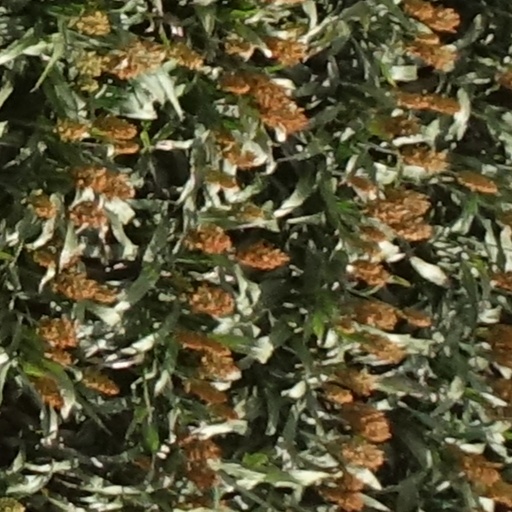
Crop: sorghum